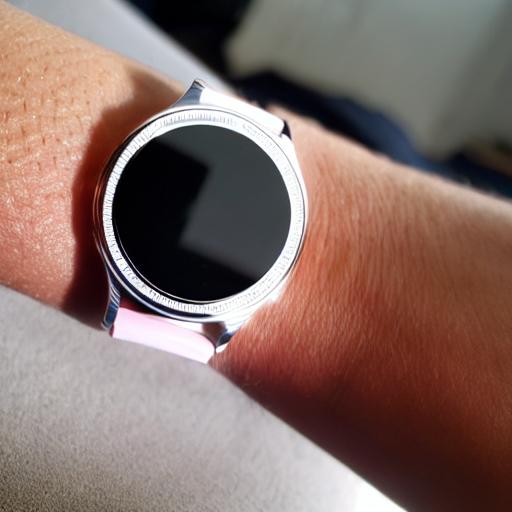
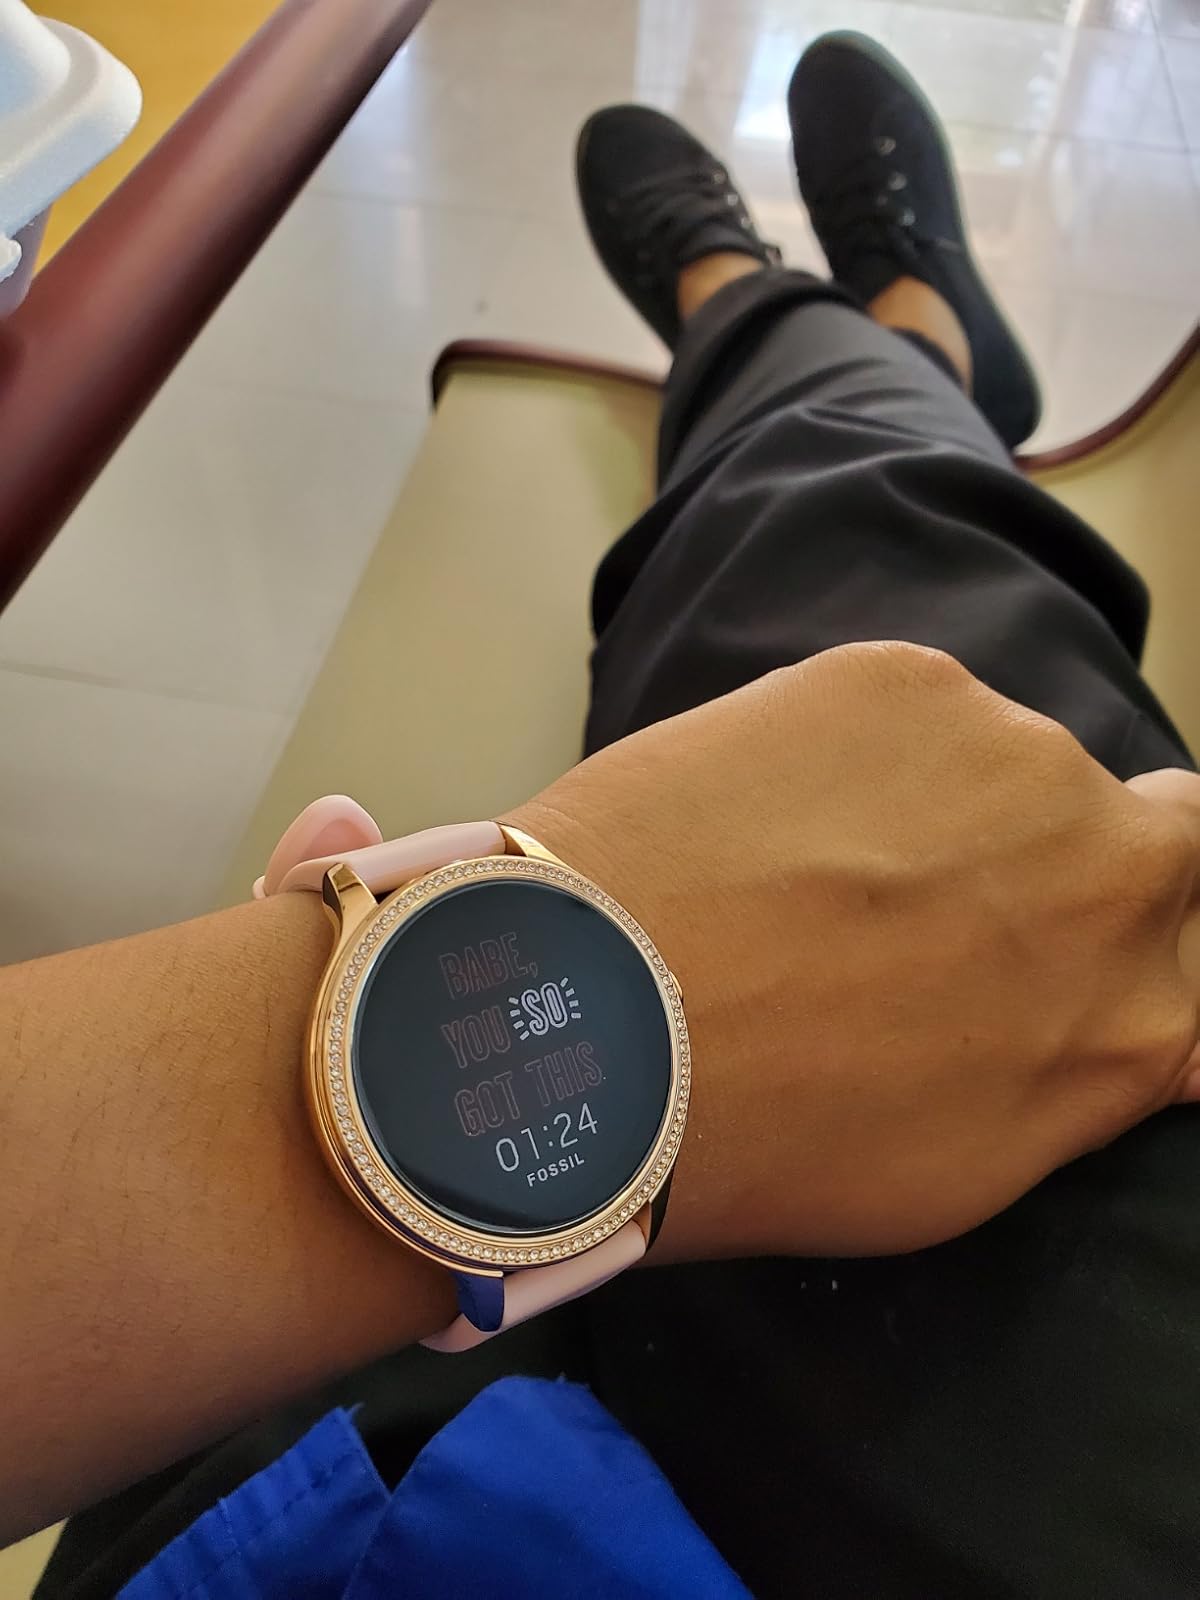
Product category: smartwatch
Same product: no